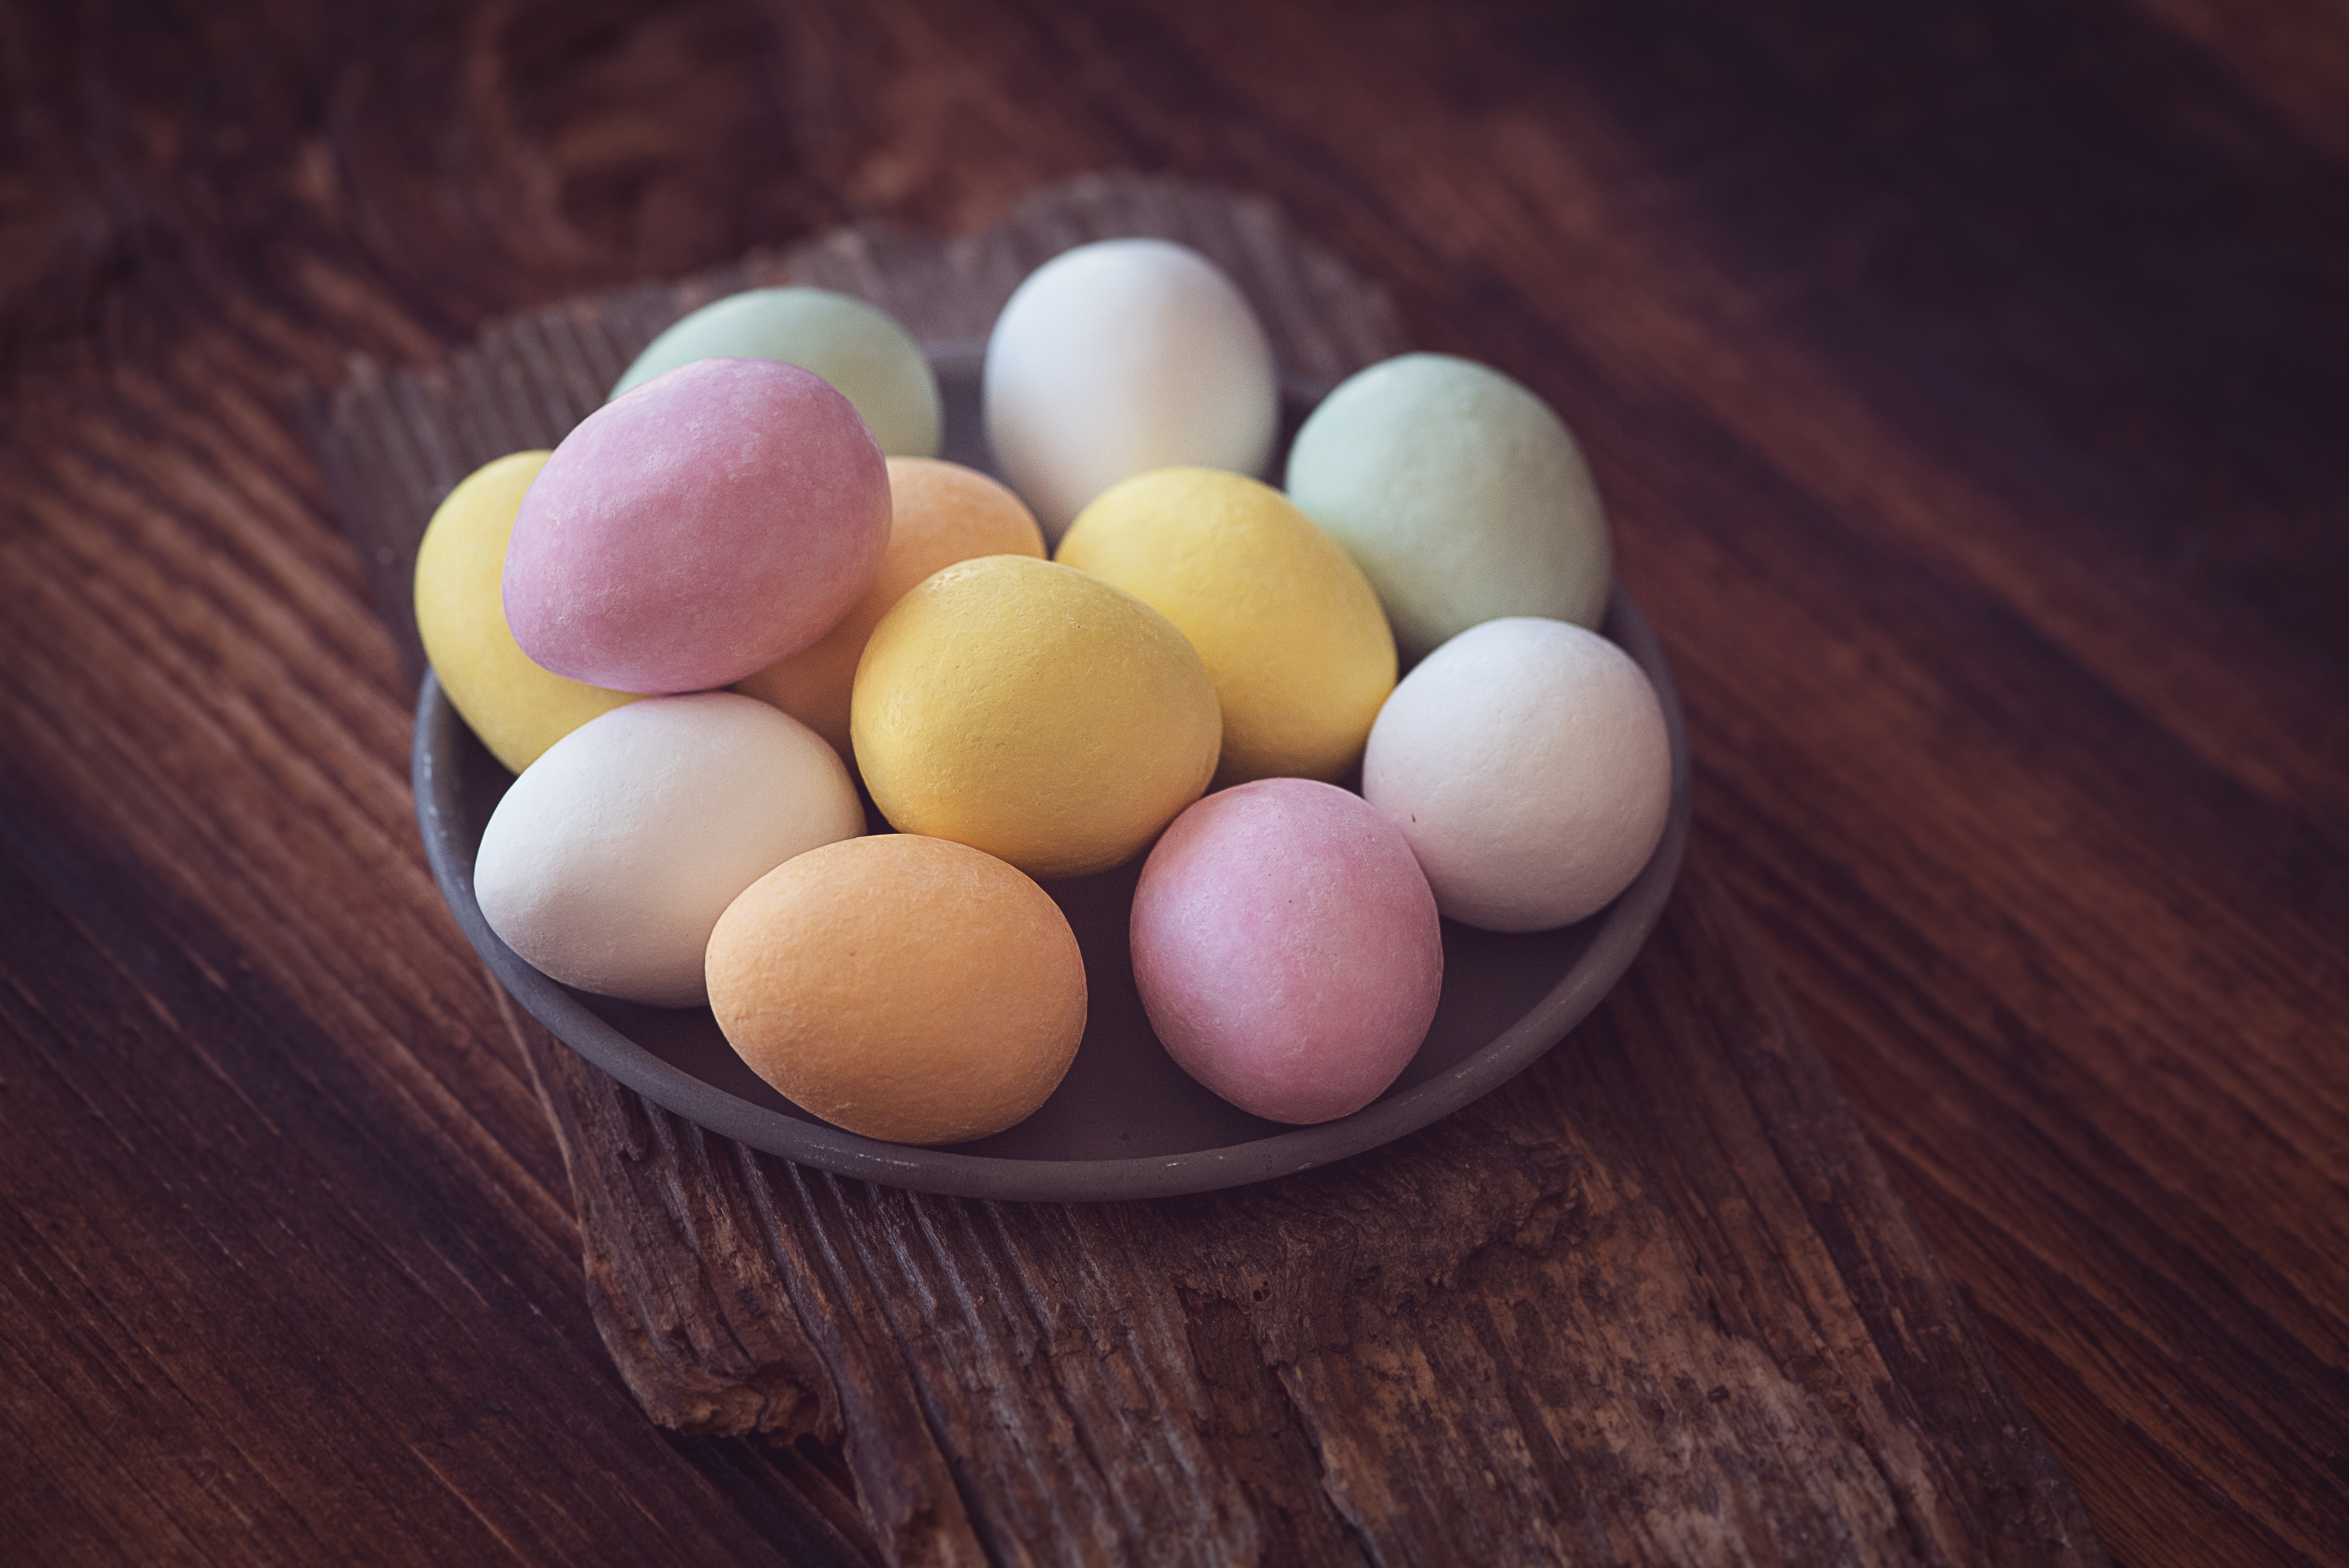
food, color, colorful, chocolate, baking, close, dessert, eat, egg, brand, calories, candy, easter, sweetness, easter eggs, flavor, chocolate eggs, eggs with frosting